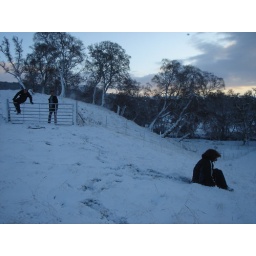
Guy and Richard are joining Amy to sledge on a field outside my mother's house in Strathnairn